Teratoma

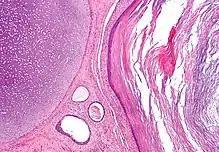
Micrograph of a teratoma showing tissue from all three germ layers: mesoderm (immature cartilage - left-upper), endoderm (gastrointestinal glands - center-bottom) and ectoderm (epidermis - right)

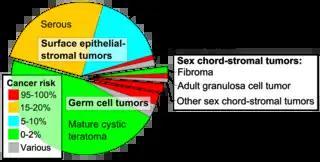
Ovarian tumors by incidence and risk of ovarian cancer, with mature cystic teratoma at bottom and immature teratoma at right.

Teratomas are thought to originate "in utero", so can be considered congenital tumors. Many teratomas are not diagnosed until much later in childhood or in adulthood. Large tumors are more likely to be diagnosed early on. Sacrococcygeal and cervical teratomas are often detected by prenatal ultrasound. Additional diagnostic methods may include prenatal magnetic resonance imaging. In rare circumstances, the tumor is so large that the fetus may be damaged or die. In the case of large sacrococcygeal teratomas, a significant portion of the fetus' blood flow is redirected toward the teratoma (a phenomenon called steal syndrome), causing heart failure, or hydrops, of the fetus. In certain cases, fetal surgery may be indicated.